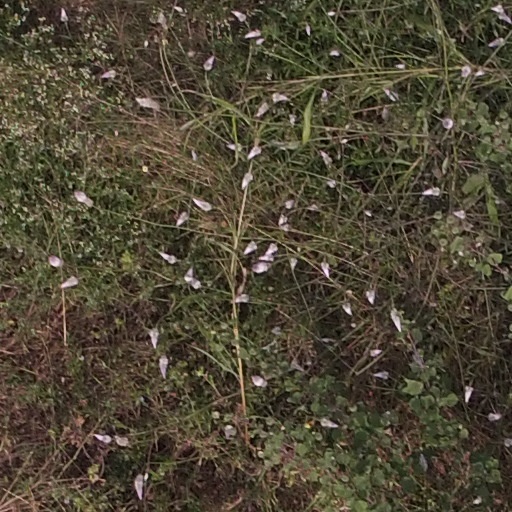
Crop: maize; corn